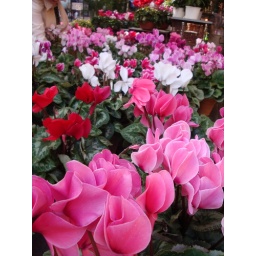
Walking through the flower market in Nice!